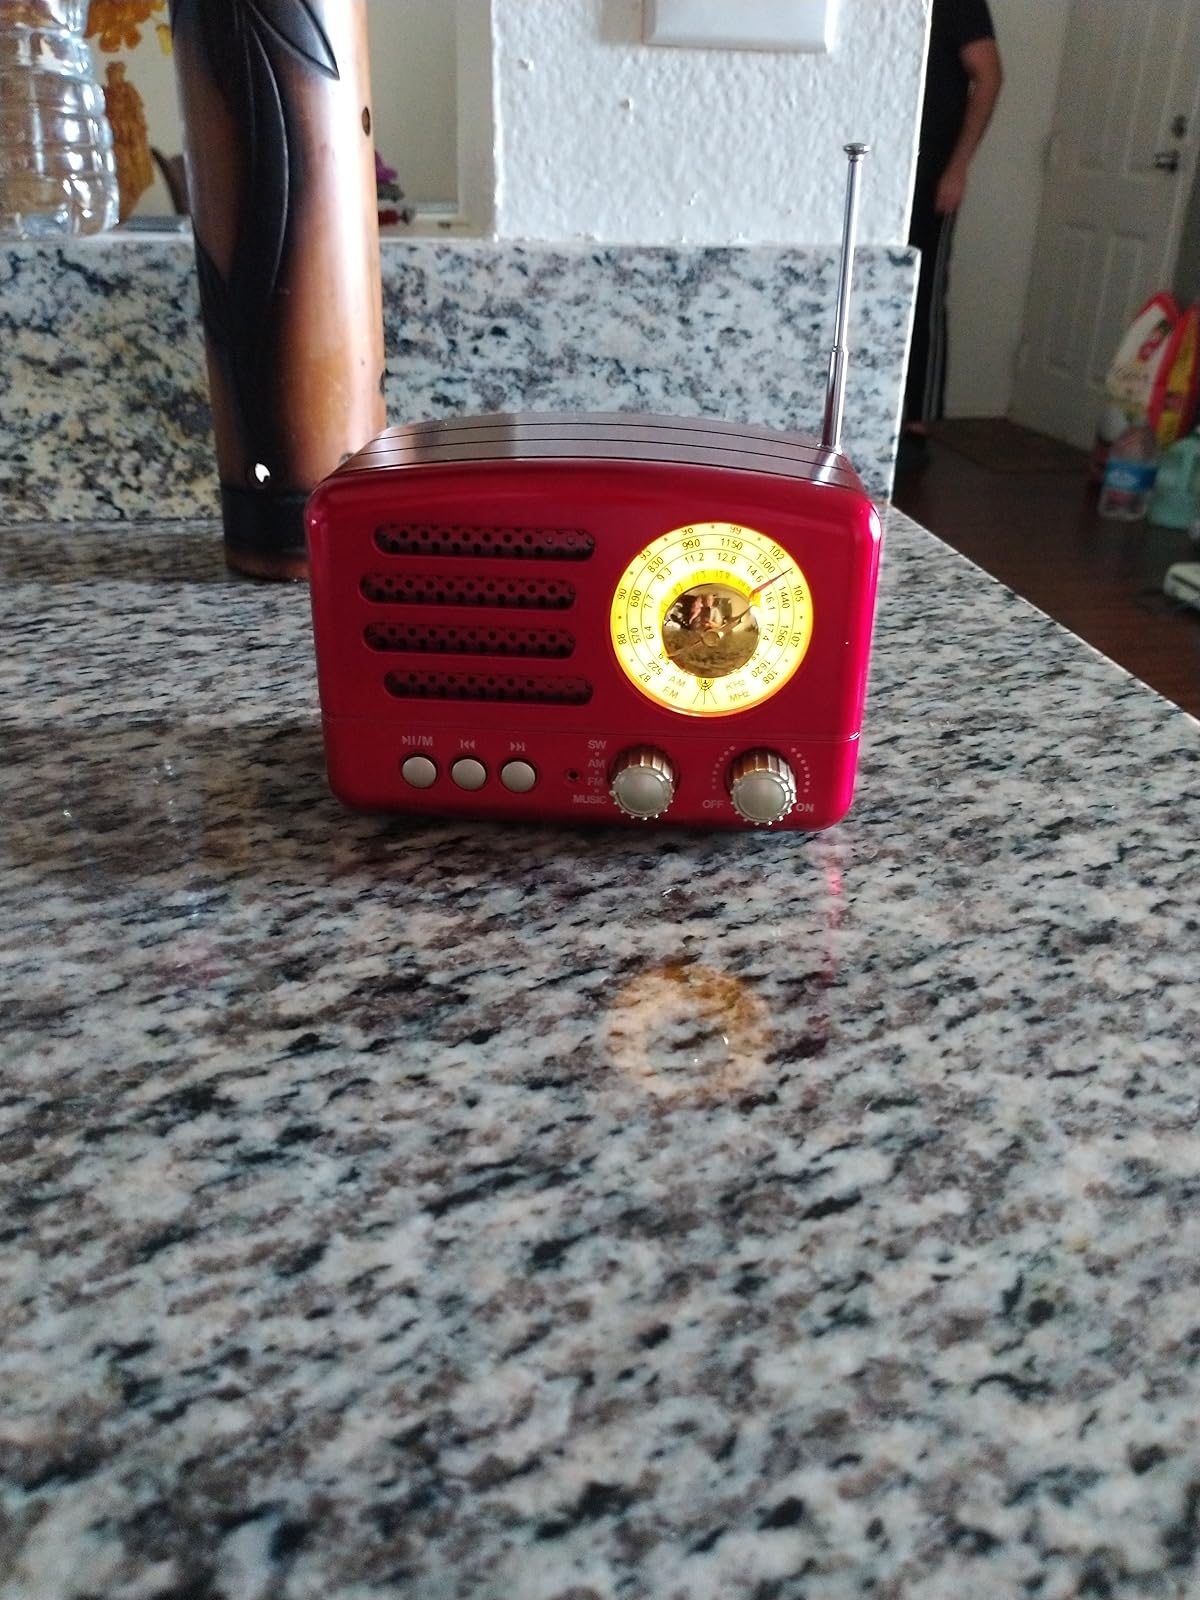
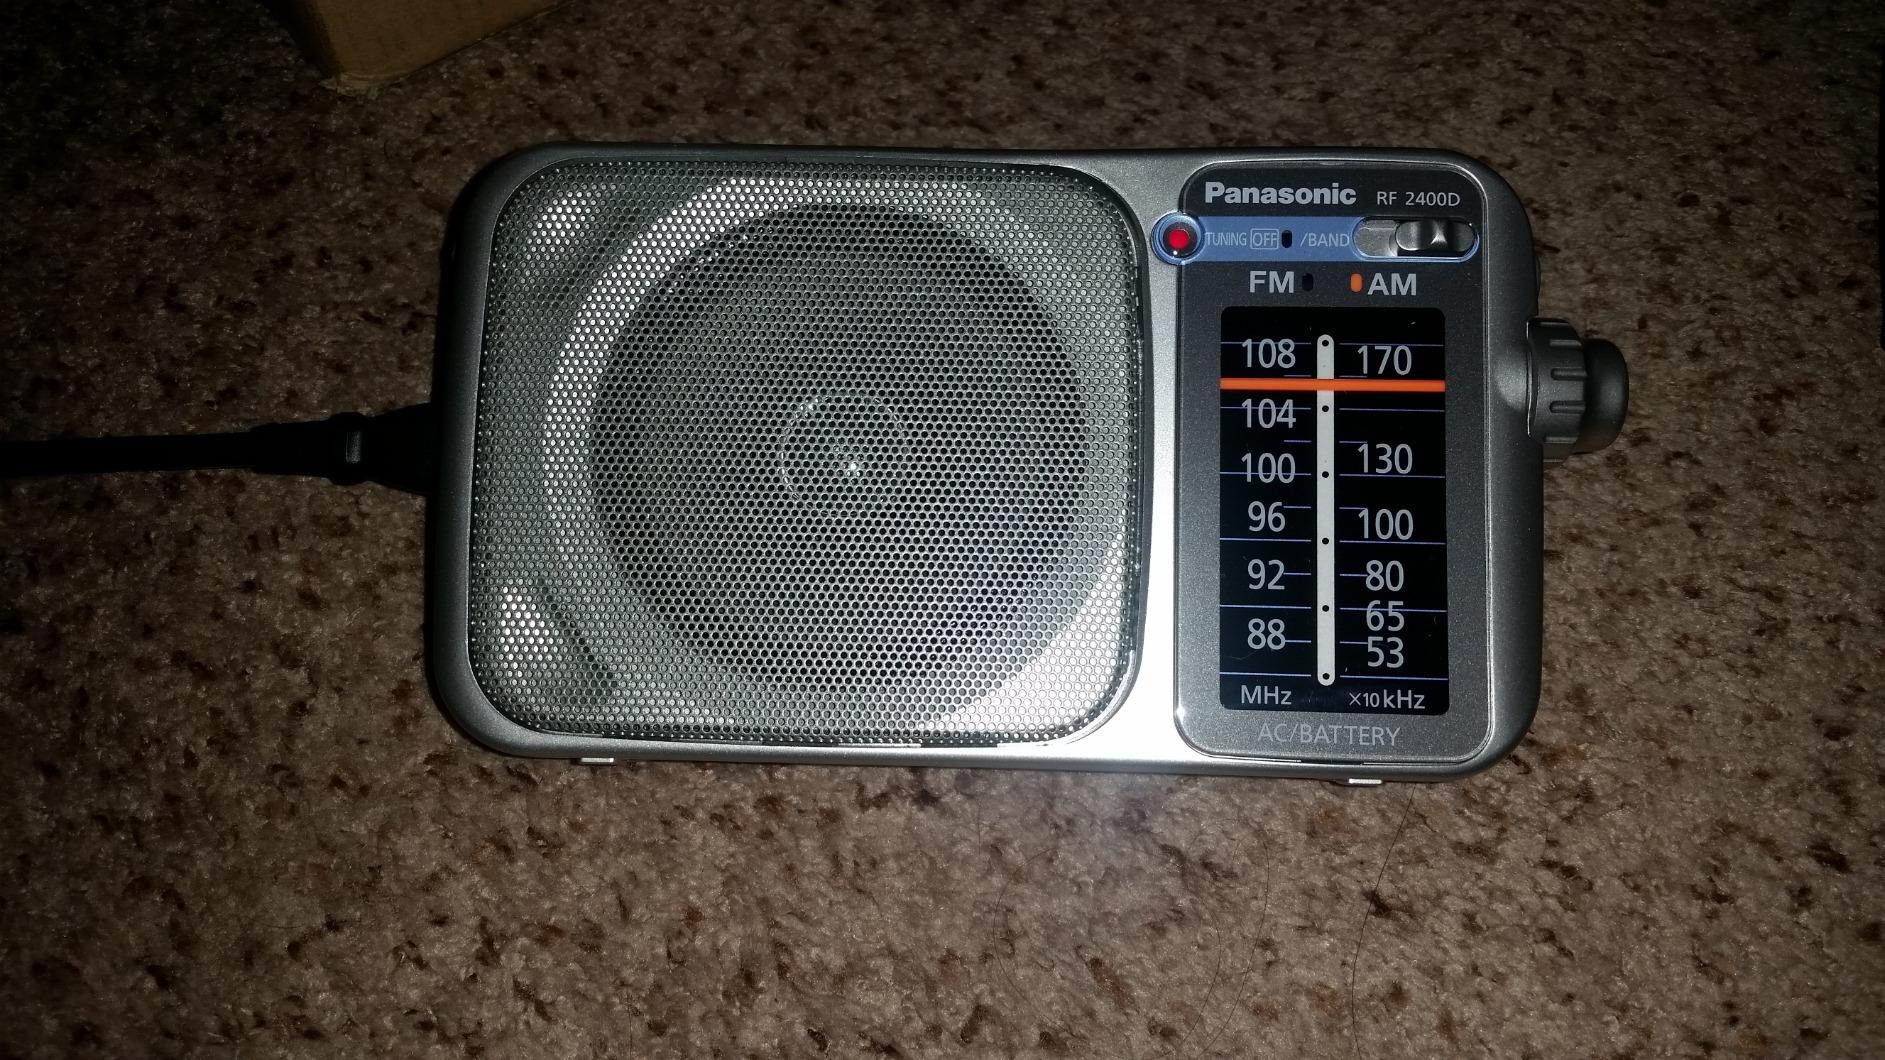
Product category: radio
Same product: no